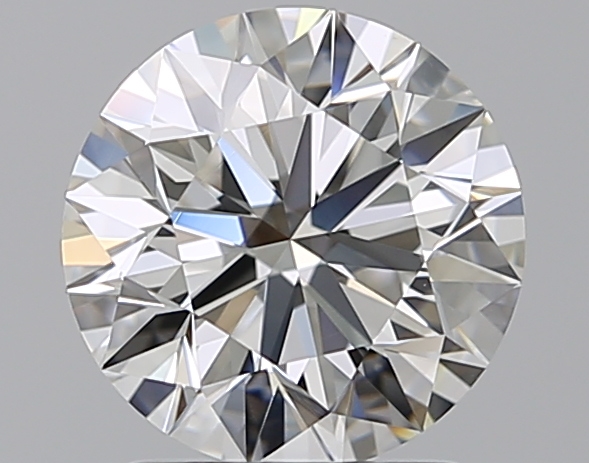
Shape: round
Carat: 1.71
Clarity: VS1
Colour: G
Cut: EX
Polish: EX
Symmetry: EX
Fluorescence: ST
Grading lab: GIA
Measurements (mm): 7.58 x 7.63 x 4.77